Kangerlussuaq

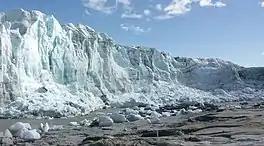
Russell Glacier, flowing down from Sermersuaq. Visible is the fresh meltwater outflow and remains of berg bombardment.

Kangerlussuaq was founded at the east end of Kangerlussuaq fjord as Bluie West-8 on 7 October 1941, under the supervision of Colonel Bernt Balchen of the United States Army Air Forces (USAAF). Following the fall of Denmark to Germany in World War II, US forces assumed security for Greenland, building several bases including Bluie West-1 to the south in Narsarsuaq and Bluie West-8 at the Kangerlussuaq fjord.